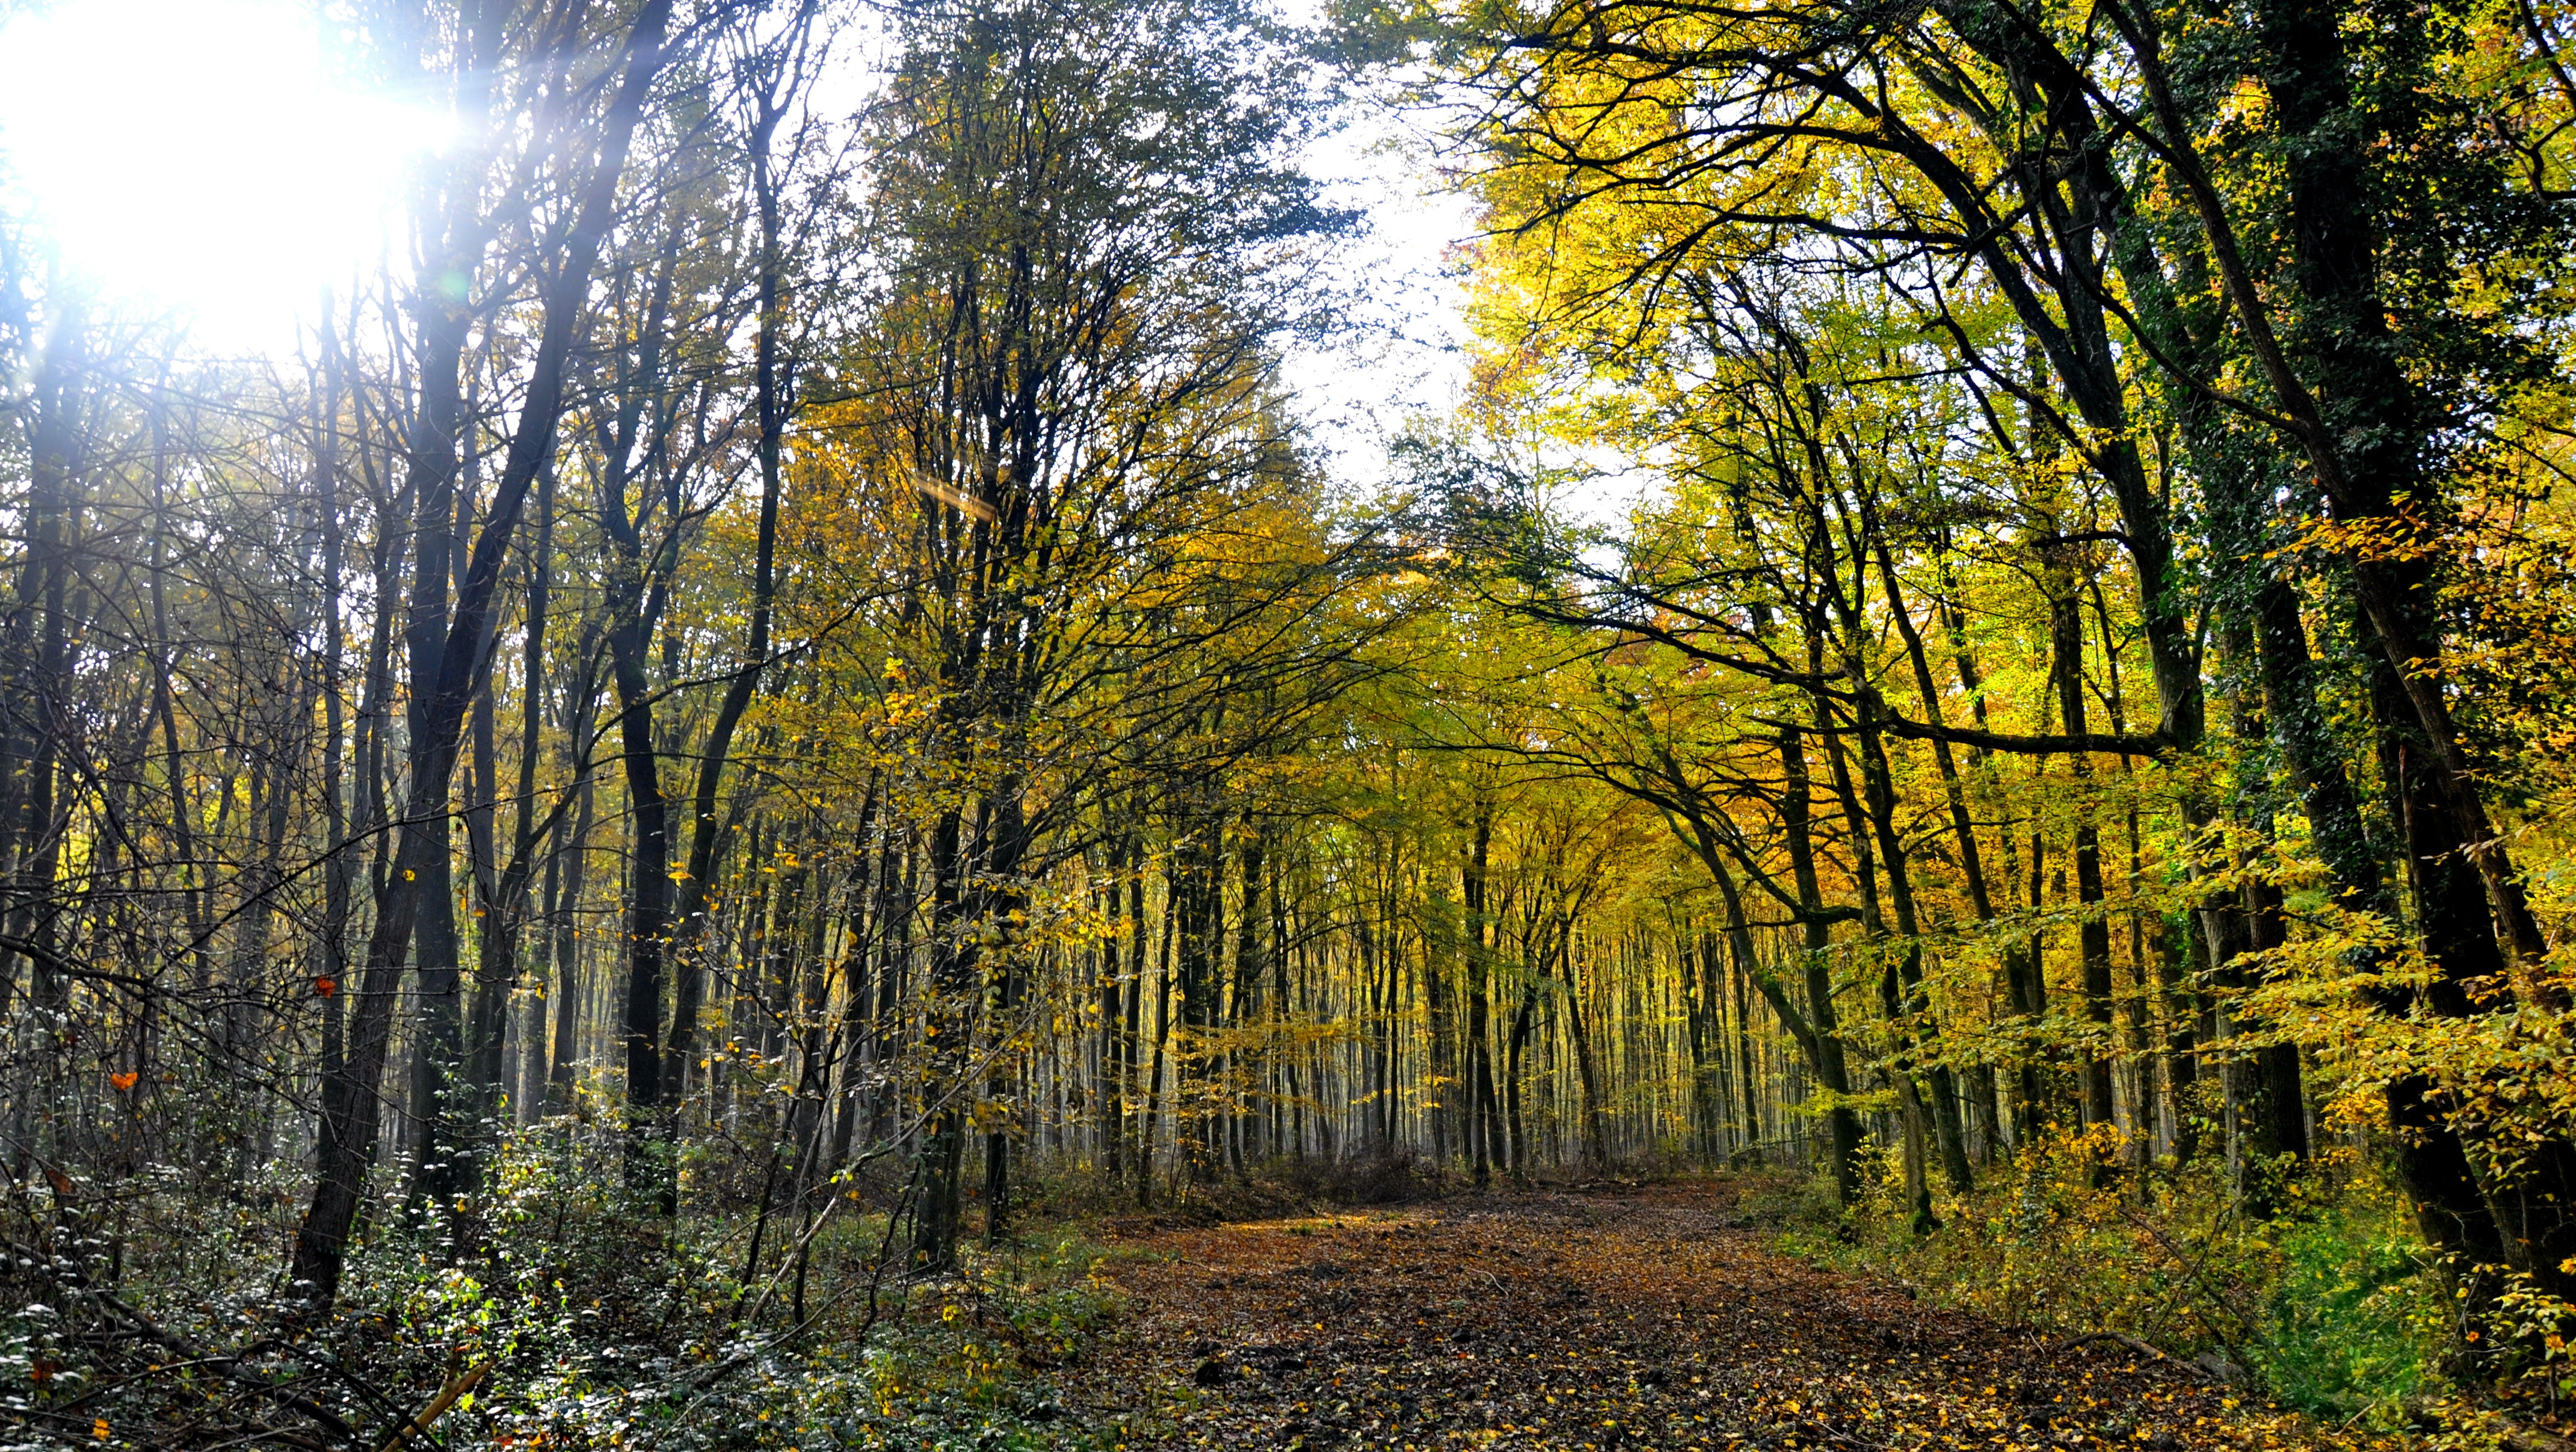
tree, nature, forest, branch, plant, sunlight, morning, leaf, autumn, season, deciduous, grove, woodland, habitat, ecosystem, biome, natural environment, atmospheric phenomenon, woody plant, temperate broadleaf and mixed forest, temperate coniferous forest